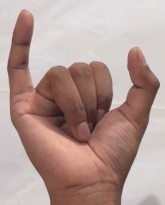
ASL sign: Y